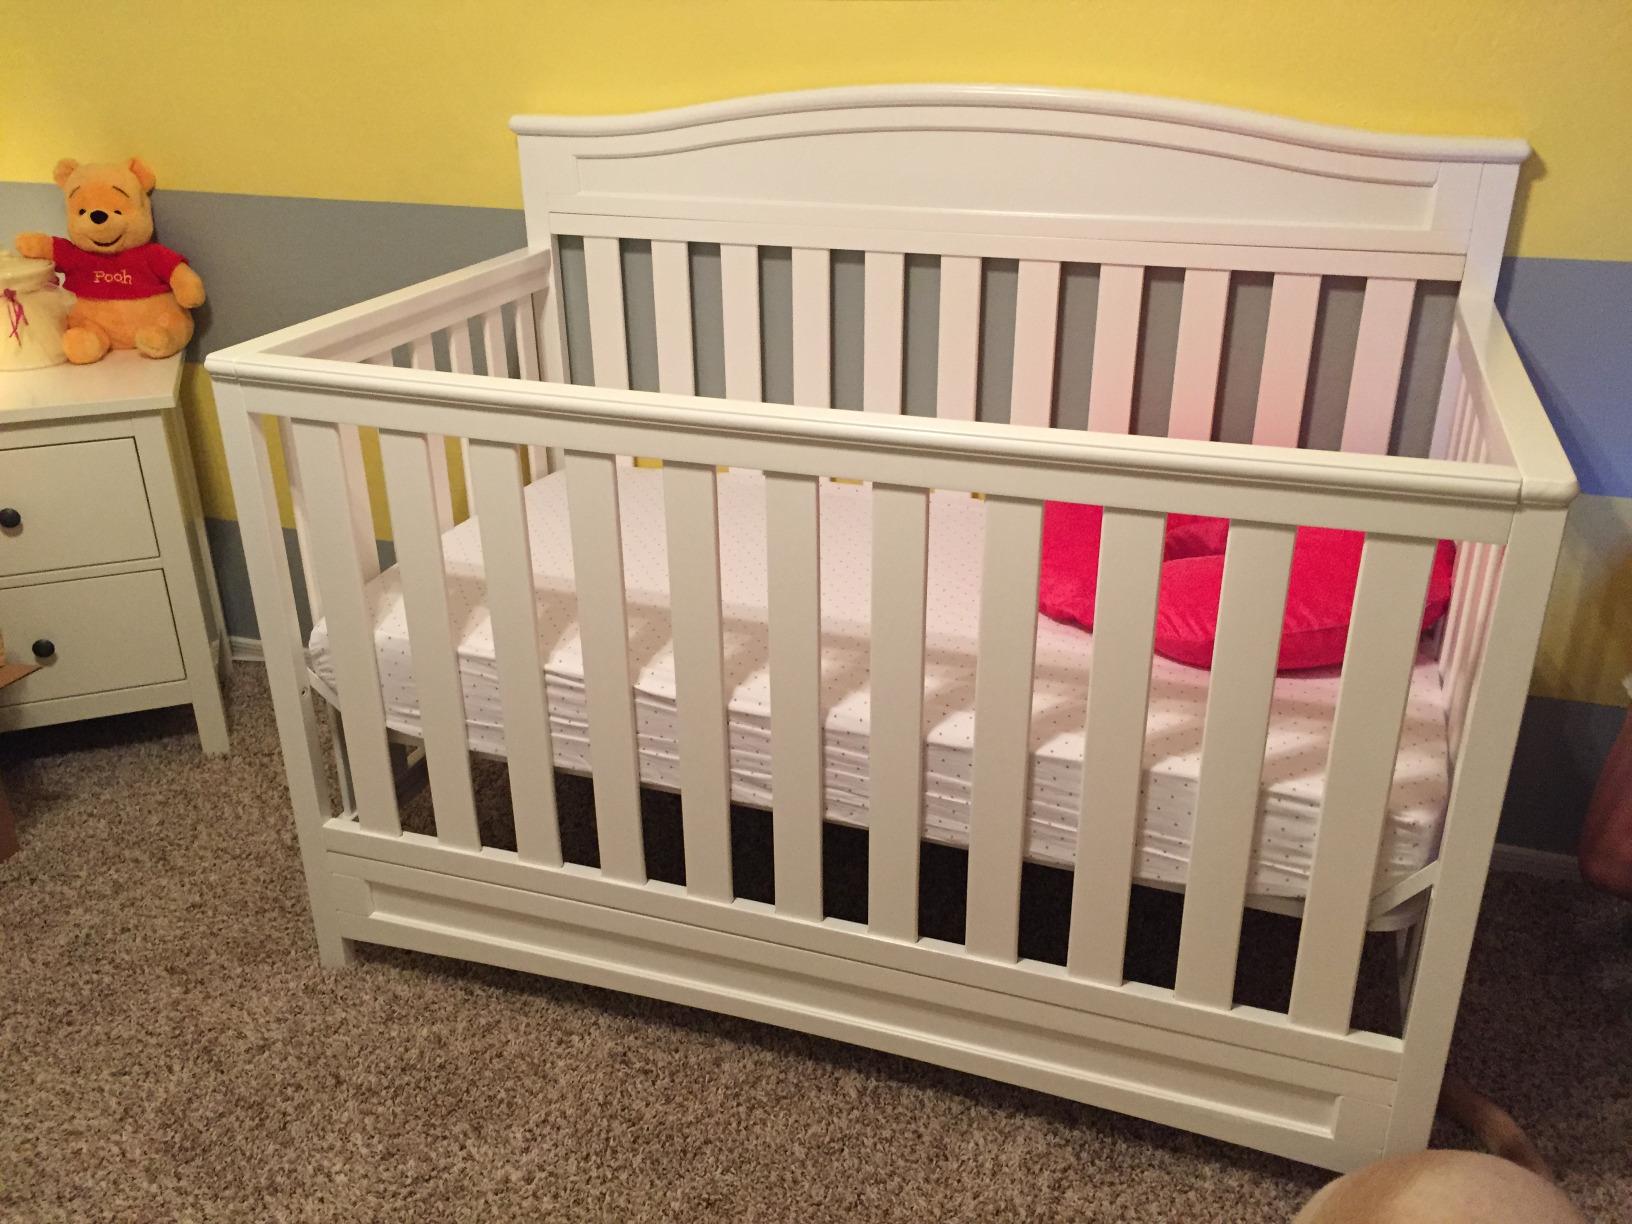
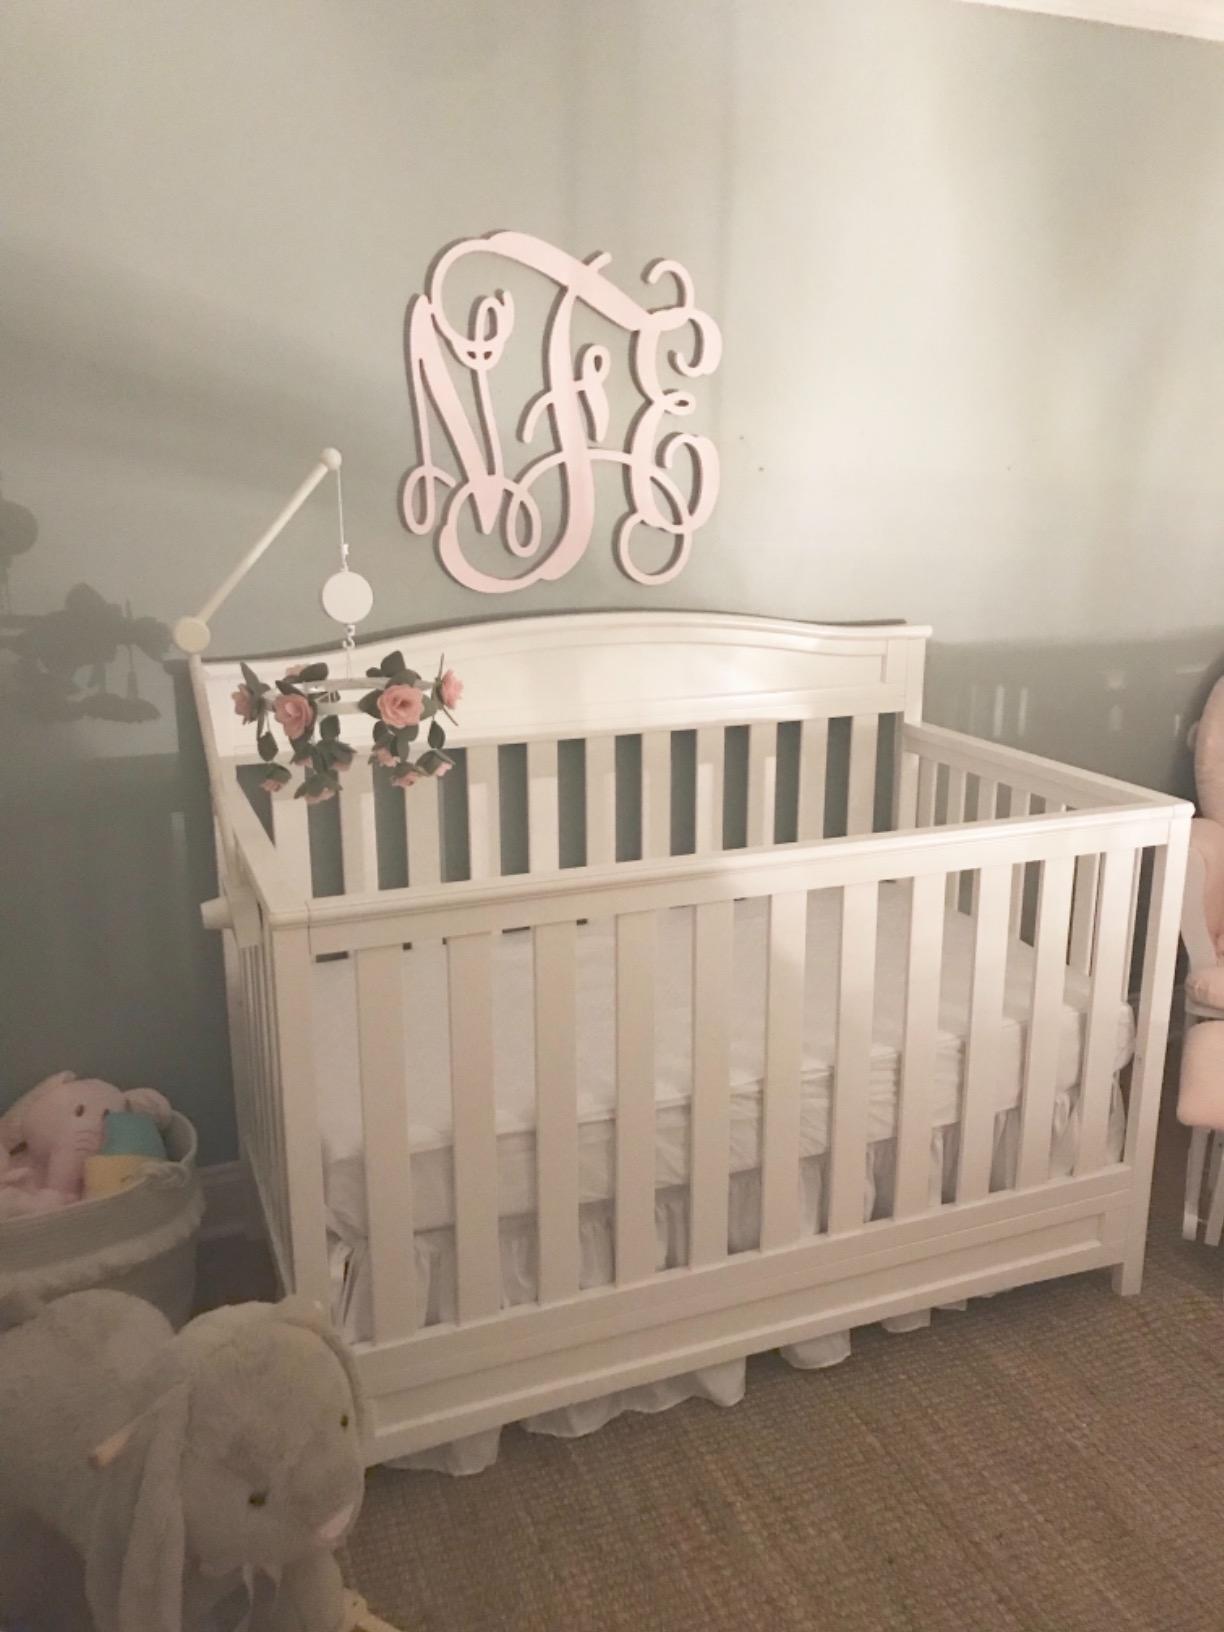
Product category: products_crib
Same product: yes